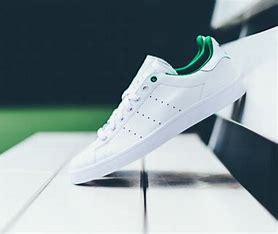
Brand: adidas
Model: Stan Smith Skate